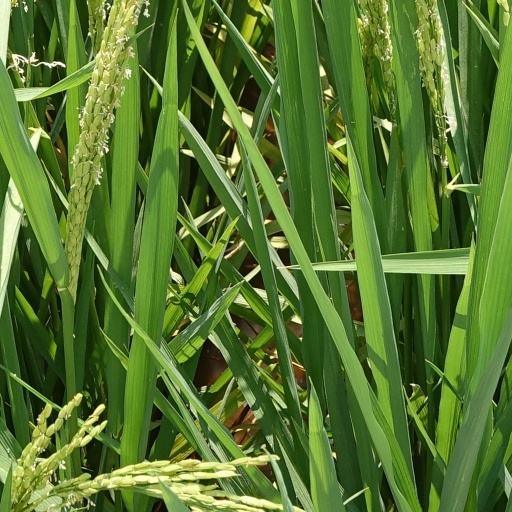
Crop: rice